Alfred Meyer (writer)

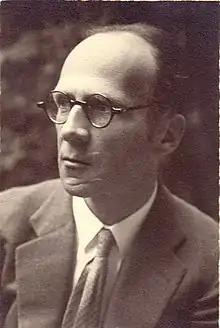
Meyer in 1929

Alfred Meyer (4 August 1882 – 9 January 1956) was a German writer. His work was part of the literature event in the art competition at the 1932 Summer Olympics.